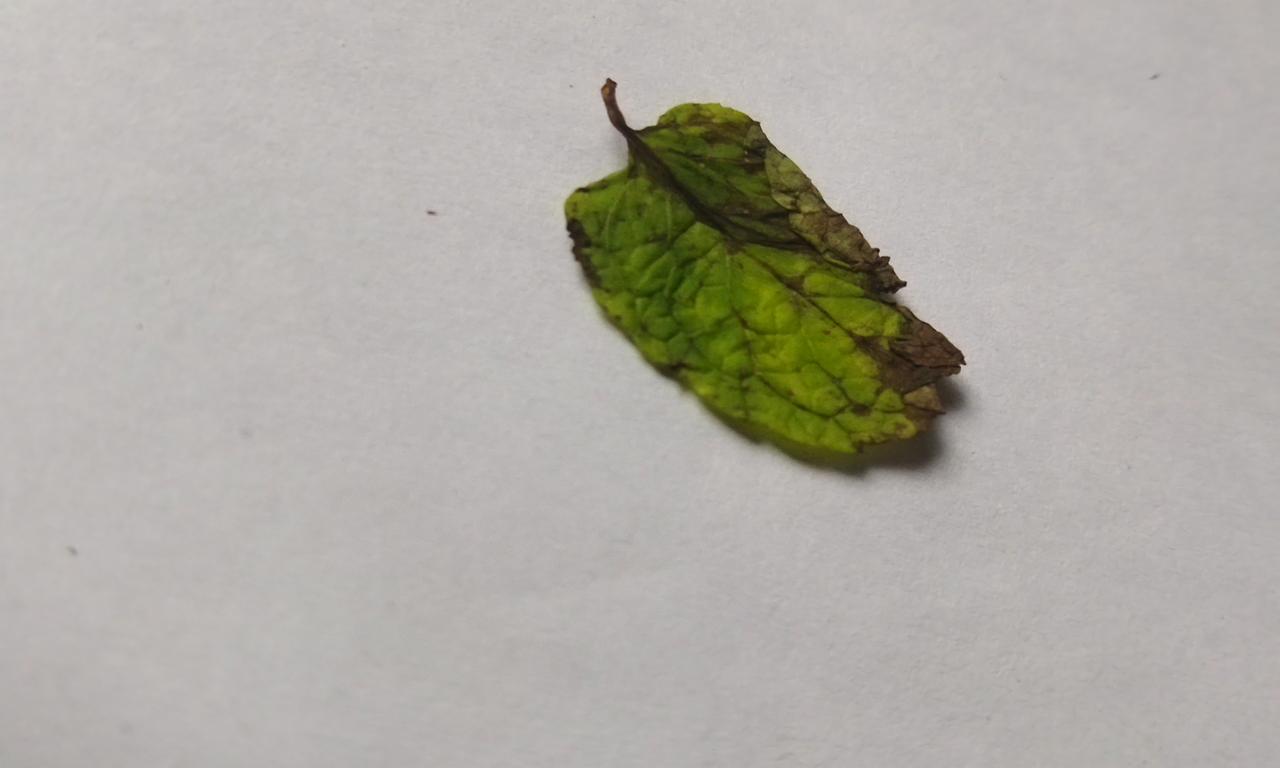
Label: Spoiled